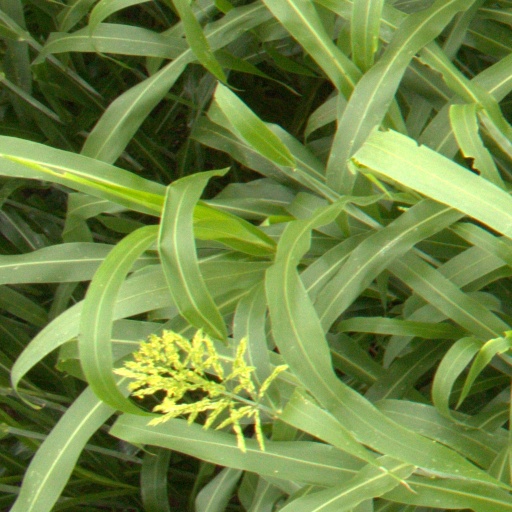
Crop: sorghum